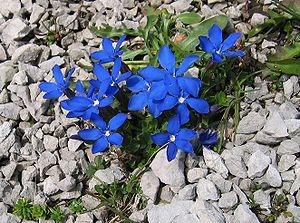
Le mont Chauffé est un sommet du massif du Chablais situé dans le val d'Abondance en Haute-Savoie, à cheval sur les communes de La Chapelle-d'Abondance, Abondance et Vacheresse. Son sommet est marqué par deux cairns ; un petit oratoire avec une statue de la Vierge est présent sur le versant sud.